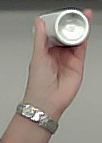
Product: dove_spray